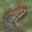
Label: frog